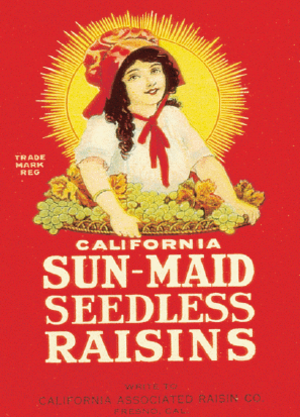
Sun-Maid
Første rosinemballage med Sun-Maid pigen (1916)
Sun-Maid er et rosin-mærke som stammer fra Californien af kernefrie vindruer, og som har eksisteret lige siden 1912, og er et af de mest kendte rosin-mærker i dag, over hele verden.